Kosciuszko National Park

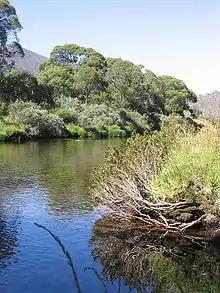
A tranquil section of Thredbo River

The mountains are typically covered by metre-deep snow for up to four months of the year. The ski resorts of Thredbo, Selwyn snowfields, Perisher and Charlotte Pass lie within the park. The electric rack railway, called the Skitube Alpine Railway, connects the Alpine Way to the Perisher Valley.